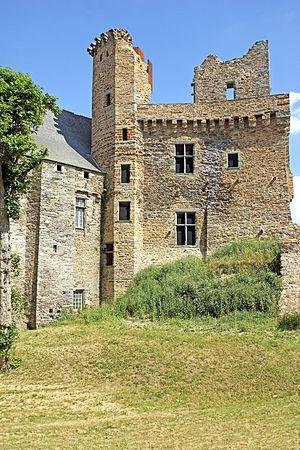
Le château de Châteaubriant est un château fort médiéval fortement remanié à la Renaissance, situé à Châteaubriant dans le département français de la Loire-Atlantique en région Pays de la Loire